Everybody Dies by the End

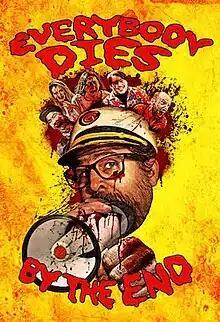
Poster

Everybody Dies by the End is a 2022 found footage comedy horror mockumentary film written by Ian Tripp and directed by Tripp and Ryan Schafer in their feature film debut. The film stars Vinny Curran, Bill Oberst Jr., Brendan Cahalan, Iliyana Apostolova, and Ian Tripp.